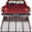
Label: truck